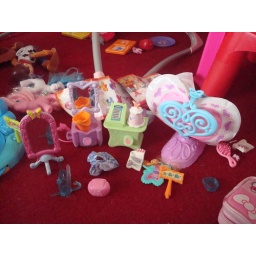
other freebies that were in the box with the butterfly island